Mill Creek (conservation area)

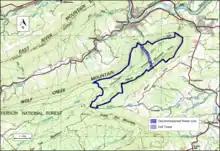
Boundary of the Mill Creek wild area as identified by the Wilderness Society

The boundary of the wildland, as determined by the Wilderness Society, is shown in the adjacent map. The map can be enlarged by selecting the icon in the lower right. Roads in the area can be found on National Geographic Map 787 (Blacksburg, New River Valley). A great variety of information, including topographic maps, aerial views, satellite data and weather information, is obtained by selecting the link with the wild land's coordinates in the upper right of this page.